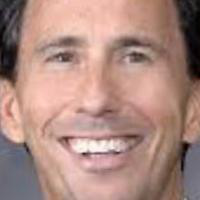
Age group: age 41-55